Jesus Walks

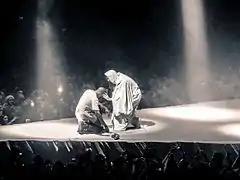
Kanye West preparing to perform "Jesus Walks" at Air Canada Centre on December 23, 2013, in Toronto, Canada on the Yeezus Tour.

Kanye provided a performance of the song during his set at Live Earth 2007, before joining The Police and John Mayer onstage to perform "Message in a Bottle" for the concert's finale. West performed "Jesus Walks" live for the Concert for Diana held at Wembley Stadium on July 1, 2007, to a crowd of over 63,000 people. An estimated 500 million people watched the event in over 140 countries worldwide. The very next day, West performed the song as the finale of his gig at the Manchester Apollo for the Manchester International Festival. "Jesus Walks" was included within the setlist of West's conceptual "Glow in the Dark Tour" that first took off in late 2007. During the concert, an LCD screen seated behind him displayed a skyline filled with lightning bolts while fumes billowed from the stage on the hook. That August, West played "Jesus Walks" at the Exdo Event Center in Denver for a private show at held for Bono's humanitarian organization ONE. West gave a performance of "Jesus Walks" before an audience of 3,000 students during his free Stay In School benefit concert at Chicago Theatre on July 11, 2009. He performed the song in Hyde Park, London while headlining the second and final day of the 2009 Wireless Festival.